Sher Afghan Khan

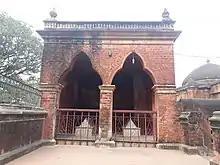
Tomb of Sher Afghan Khan and Qutbuddin in Bahram Saqqa mosque complex

Shaikh Khubu, Qutbuddin Khan Koka, (Khan-i-Chishti), was the foster-brother of Jahangir, as his mother was a daughter of Shaikh Salim. When Jahangir ascended the throne of Mughal Empire in 1605, Qutbuddin was made the "subedar" (Governor) of Bengal, by replacing Raja Man Singh. Meanwhile, Sher Afghan Ali Quli Istajlu was tahvildar of Bardhaman, also in the province of Bengal. Numerous Mansabs and titles were bestowed on his son Sheikh Farid who eventually became the Governor of Budaun. His descendants still live in a fort (now in ruins) in Sheikhupur, Budaun.